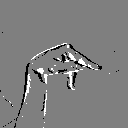
ASL letter: p